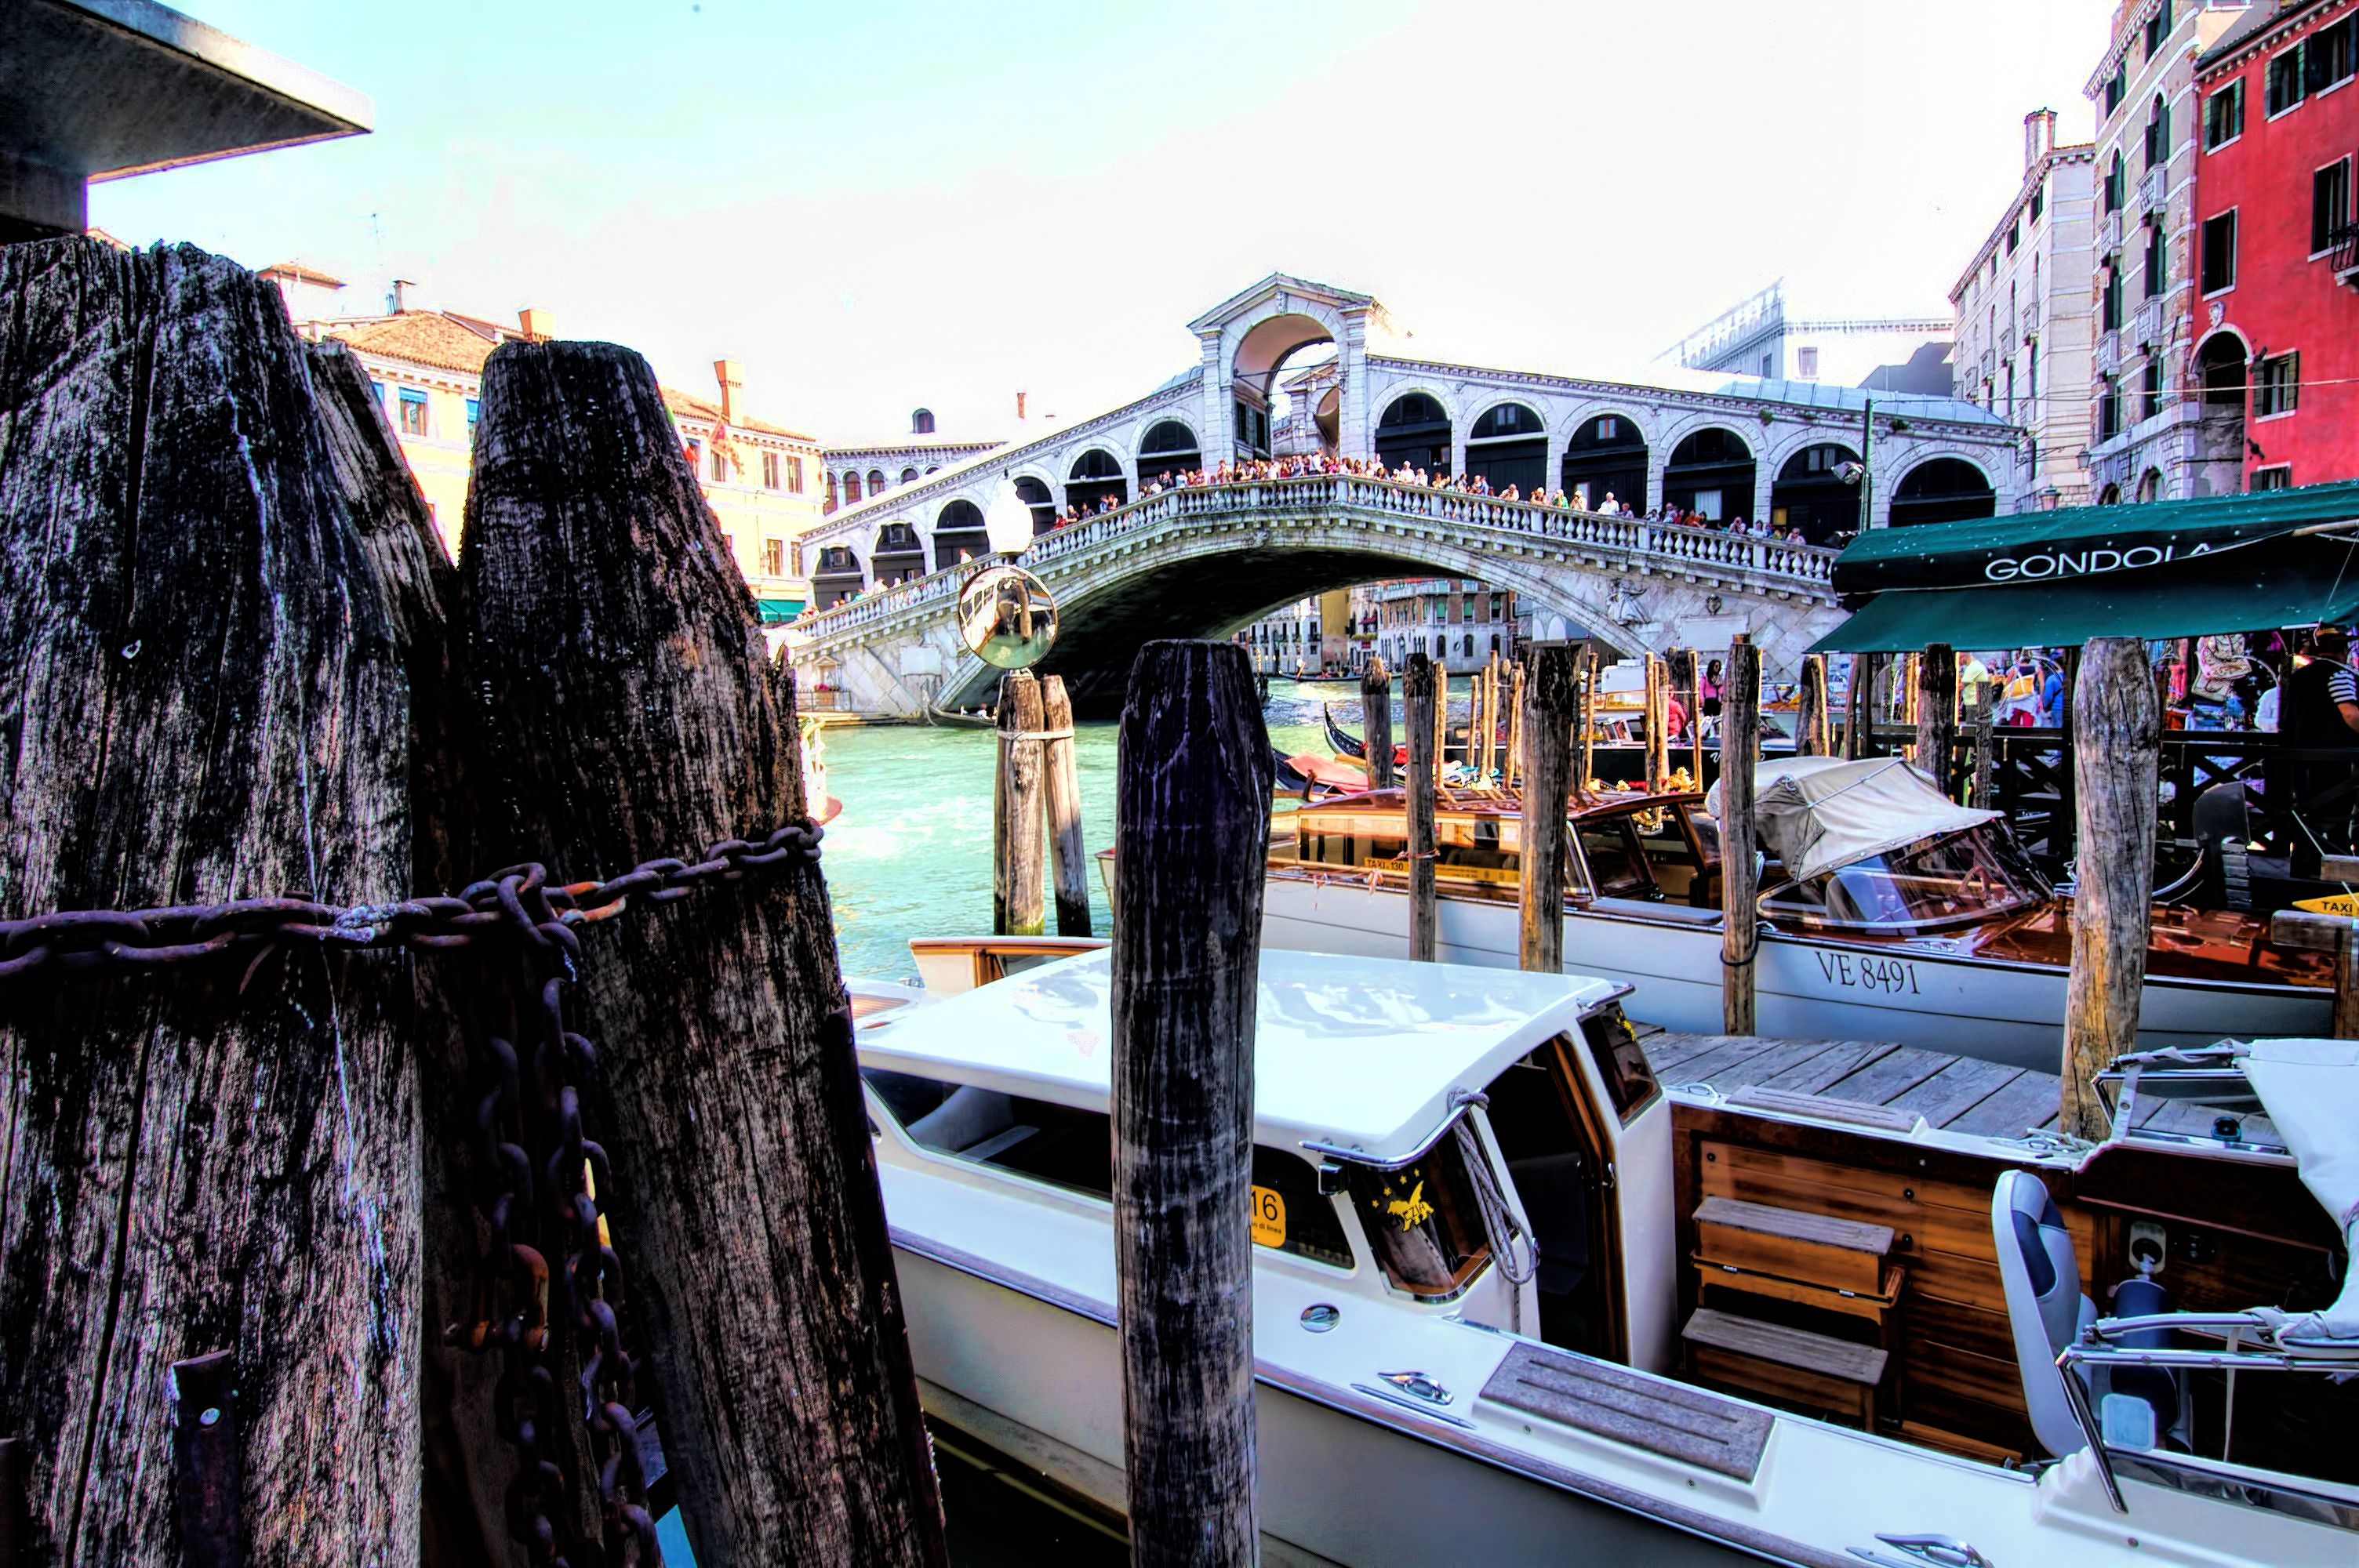
water, boat, town, canal, cityscape, vacation, travel, vehicle, italy, venice, tourism, waterway, venezia, gondola